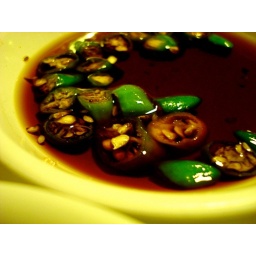
I guess you have never get this close to a green chili in a bowl